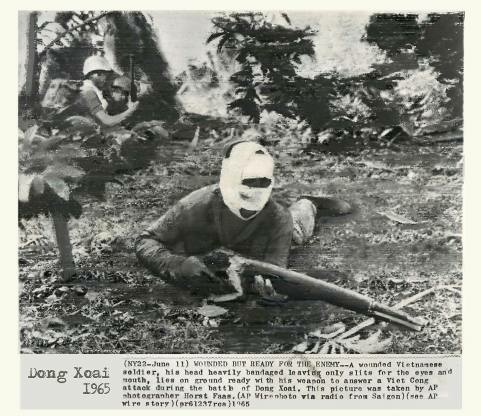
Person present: Yes